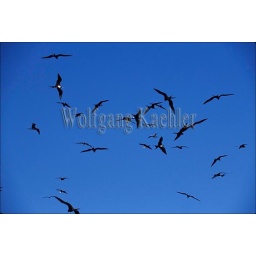
Belize, coco plum cay, man of war cay bird sanctuary, magnificent frigate birds in flight